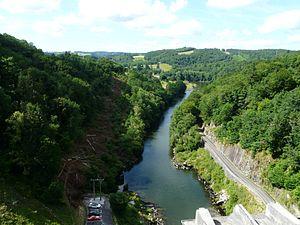
La Cère juste en aval du barrage de Saint-Étienne-Cantalès, entre les communes de Saint-Gérons (à gauche) et Saint-Étienne-Cantalès (à droite), Cantal, France.
La Cère est une rivière française du Massif central qui coule dans les départements du Cantal, de la Corrèze, et du Lot.
Saint-Étienne-Cantalès est une commune française située dans le département du Cantal, en région Auvergne-Rhône-Alpes.
Saint-Gérons est une commune française située dans le département du Cantal, en région Auvergne-Rhône-Alpes.
Le réseau hydrographique du Cantal est l'ensemble des éléments naturels ou artificiels, drainant le territoire du département du Cantal. Il regroupe ainsi des cours d'eau ou canaux situés entièrement ou partiellement dans le Cantal.